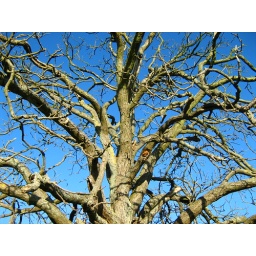
I loved the blue sky against the starkness of the tree